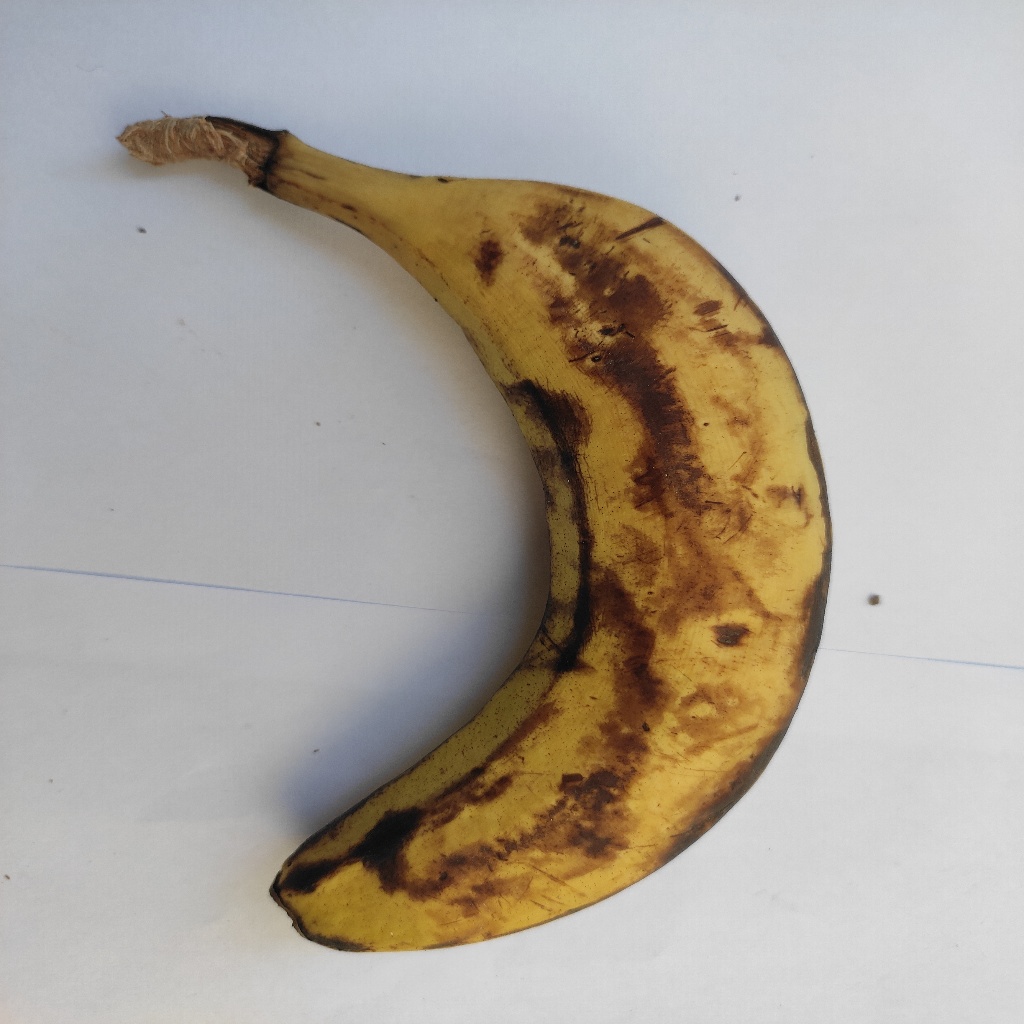
Crop: banana
Quality class: Defect